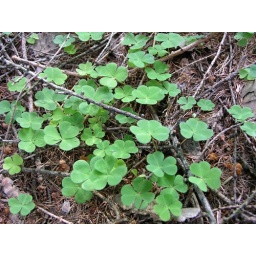
It grows in mountain forests, until 2000m height. Amazingly to find in what dark forests these strongly green plants are!